Saw II: Flesh & Blood

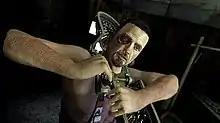
A close-up shot of Campbell held in the series' iconic "Venus Fly Trap". He is in a dark room and grabbing at the trap with a severely injured right eye.

Following the release of the first "Saw" video game, Konami stated intentions to turn the franchise license into their next great survival horror franchise. Relying on visual intensity rather than psychological terror, Konami felt both "Saw" and their other survival horror franchise, "Silent Hill", could survive together without competing. Plans for a sequel were further evident when a cryptic "case file" was placed in the first game and an internet job listing by Zombie Inc. for a focus group was released, both pointing to a possible April announcement of a sequel in Los Angeles via press release.